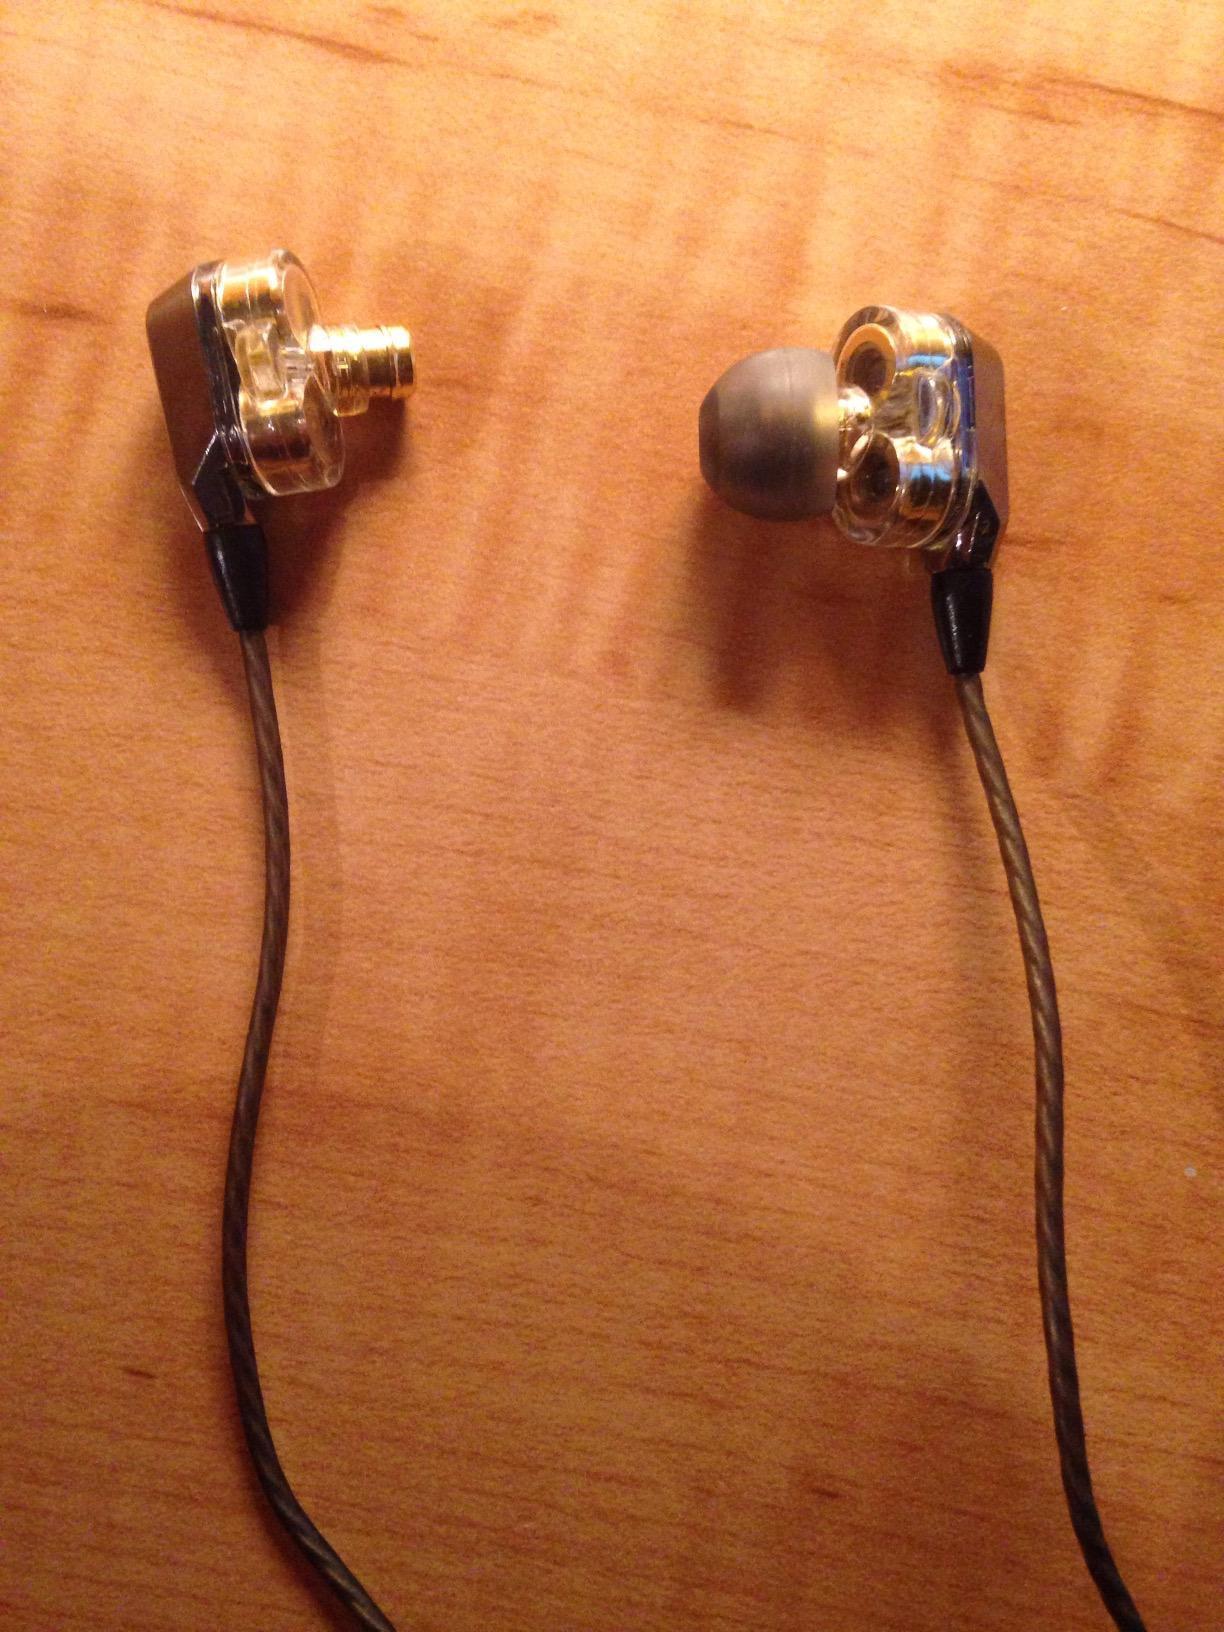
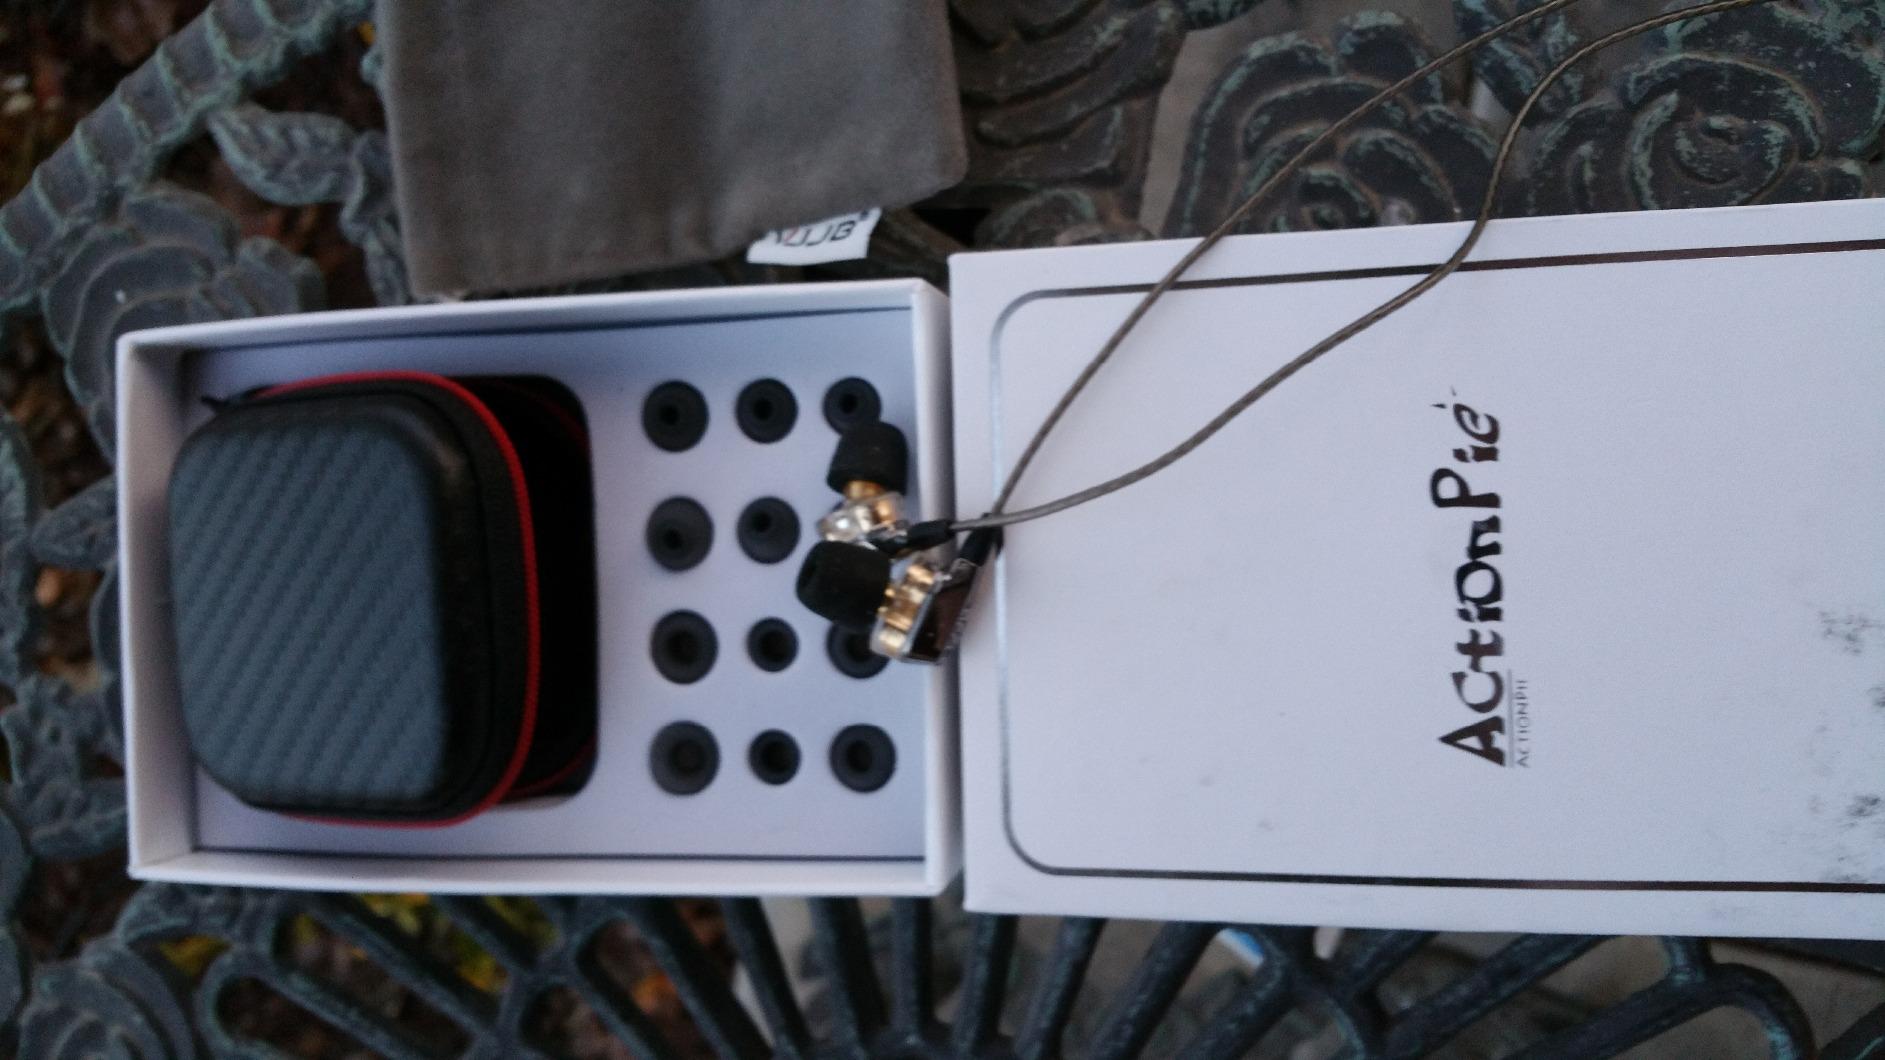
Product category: headphones
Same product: yes